Japanese castle

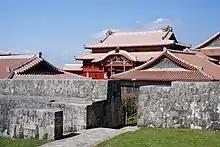
Shuri Castle

From Aizu, some Bakufu loyalists made their way north to the city of Hakodate, on Hokkaido. There they set up the Republic of Ezo, centered on a government building within the walls of Goryōkaku, a French-style star fortress, which is nonetheless often included in lists and in literature on Japanese castles. After the fierce Battle of Hakodate, the fortress of Goryōkaku was under siege, and finally surrendered on May 18, 1869, bringing an end to the Boshin War.